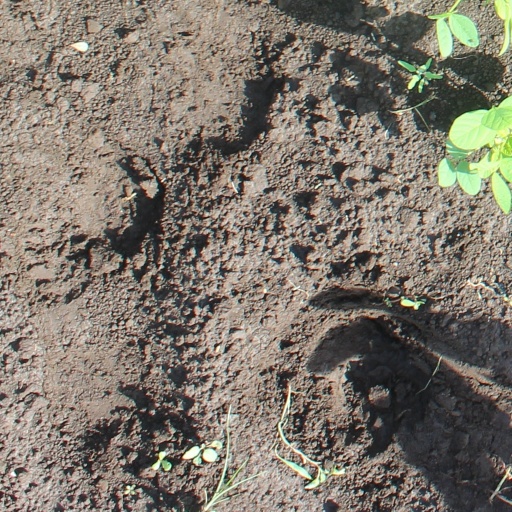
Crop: soybean